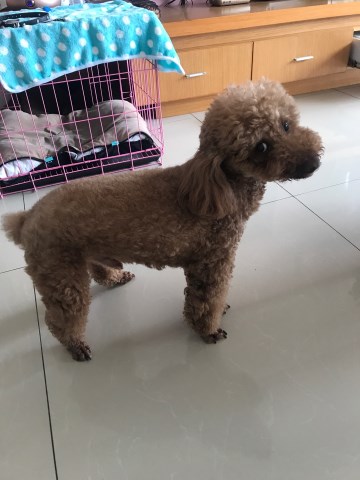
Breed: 7449-n000128-teddy